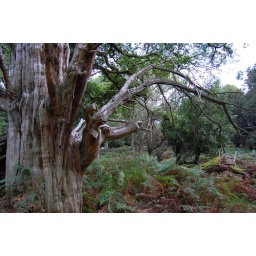
A tree spotted in the New Forest; from a certain angle it looks like a deer head.